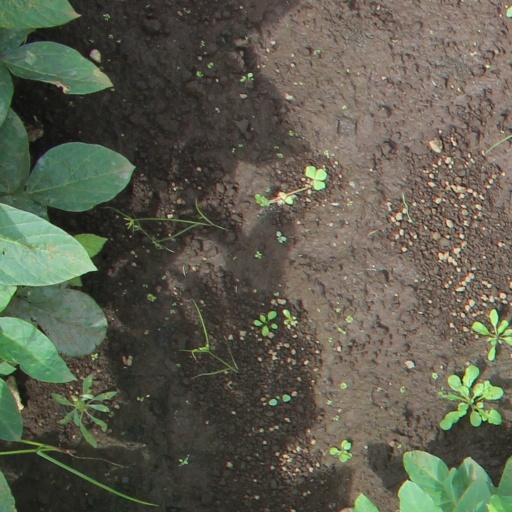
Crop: soybean